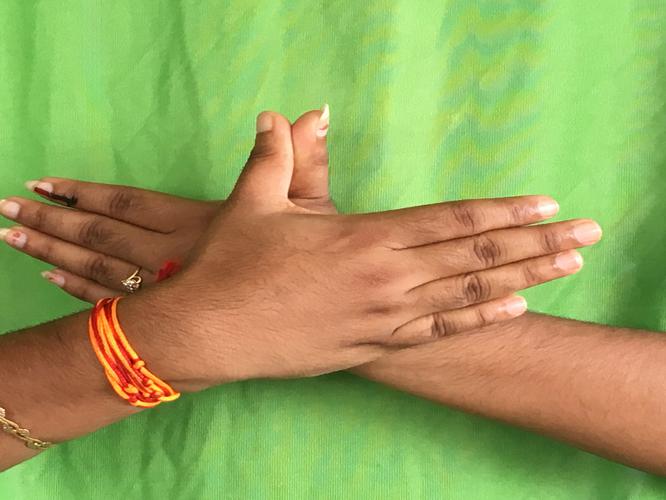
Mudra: Garuda
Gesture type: double_hand